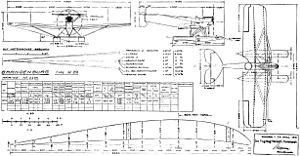
Le Hansa-Brandenburg W.29 est un hydravion à flotteurs monoplan à aile basse de la Première Guerre mondiale. Il est dérivé du Hansa-Brandenburg W.12. Son autonomie était de 4 heures.